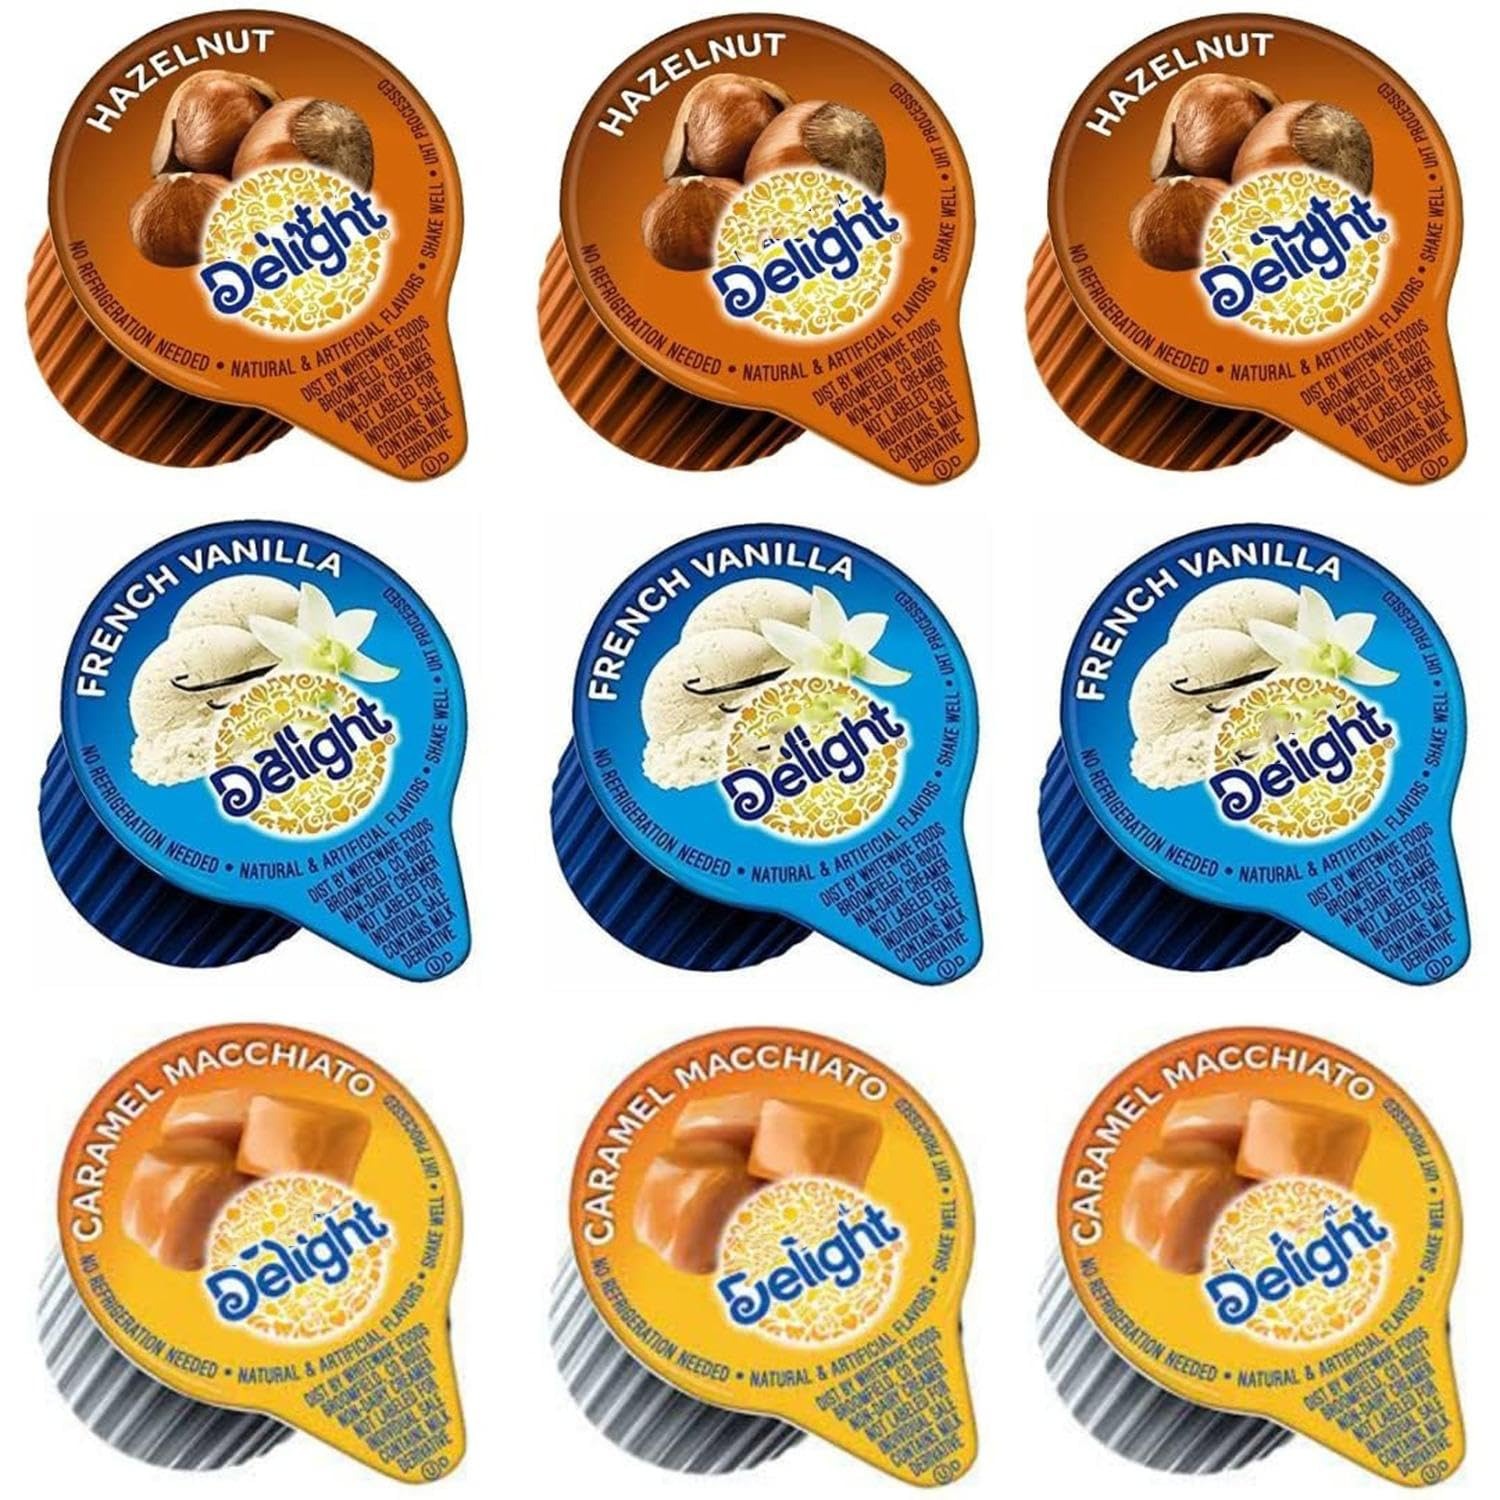
Item Name: International Delight Coffee Creamers Liquid Non-Dairy Creamer Singles 3 Flavor Assortment (100) Coffee Creamer Singles for Home, Office, Coffee, Bar, Gift
Bullet Point 1: 3 Flavor Single Serve Liquid Coffee Creamers Variety Pack. Each Cup is Portion Controlled and Foil Sealed. Outstanding Flavors- Delight French Vanilla, Delight Hazelnut, Delight Caramel Macchiato, 33-35, pcs of each Flavors- Enjoy Various Flavors for your Joy
Bullet Point 2: Versatile Use: Perfect for schools, sports clubs, fundraisers, coffee stations, home parties, offices and more, Doomi coffee creamer Assortment Pack provides an assortment of coffee creamer for guests to sweeten their hot and cold beverages to taste.
Bullet Point 3: Creamer does not require any refrigeration to let you keep this great-tasting creamer virtually anywhere.
Bullet Point 4: A rich, sweet indulgence that brings to mind the taste of fresh, homemade ice cream elevates your coffee. Make your morning cup of joe a special treat or add flavor to your afternoon coffee break. Shelf-stable, non-dairy creamer.
Product Description: 3 Flavor Single Serve Liquid Coffee Creamers Variety Pack. Each Cup is Portion Controlled and Foil Sealed. Outstanding Flavors- Delight French Vanilla, Delight Hazelnut, Delight Caramel Macchiato, 33-35, pcs of each Flavors- Enjoy Various Flavors for your Joy
Value: 0.08
Unit: Fl Oz

Price: 24.95